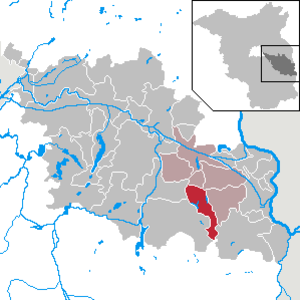
Grunow-Dammendorf est une commune de l’arrondissement d'Oder-Spree, au Brandebourg, en Allemagne.